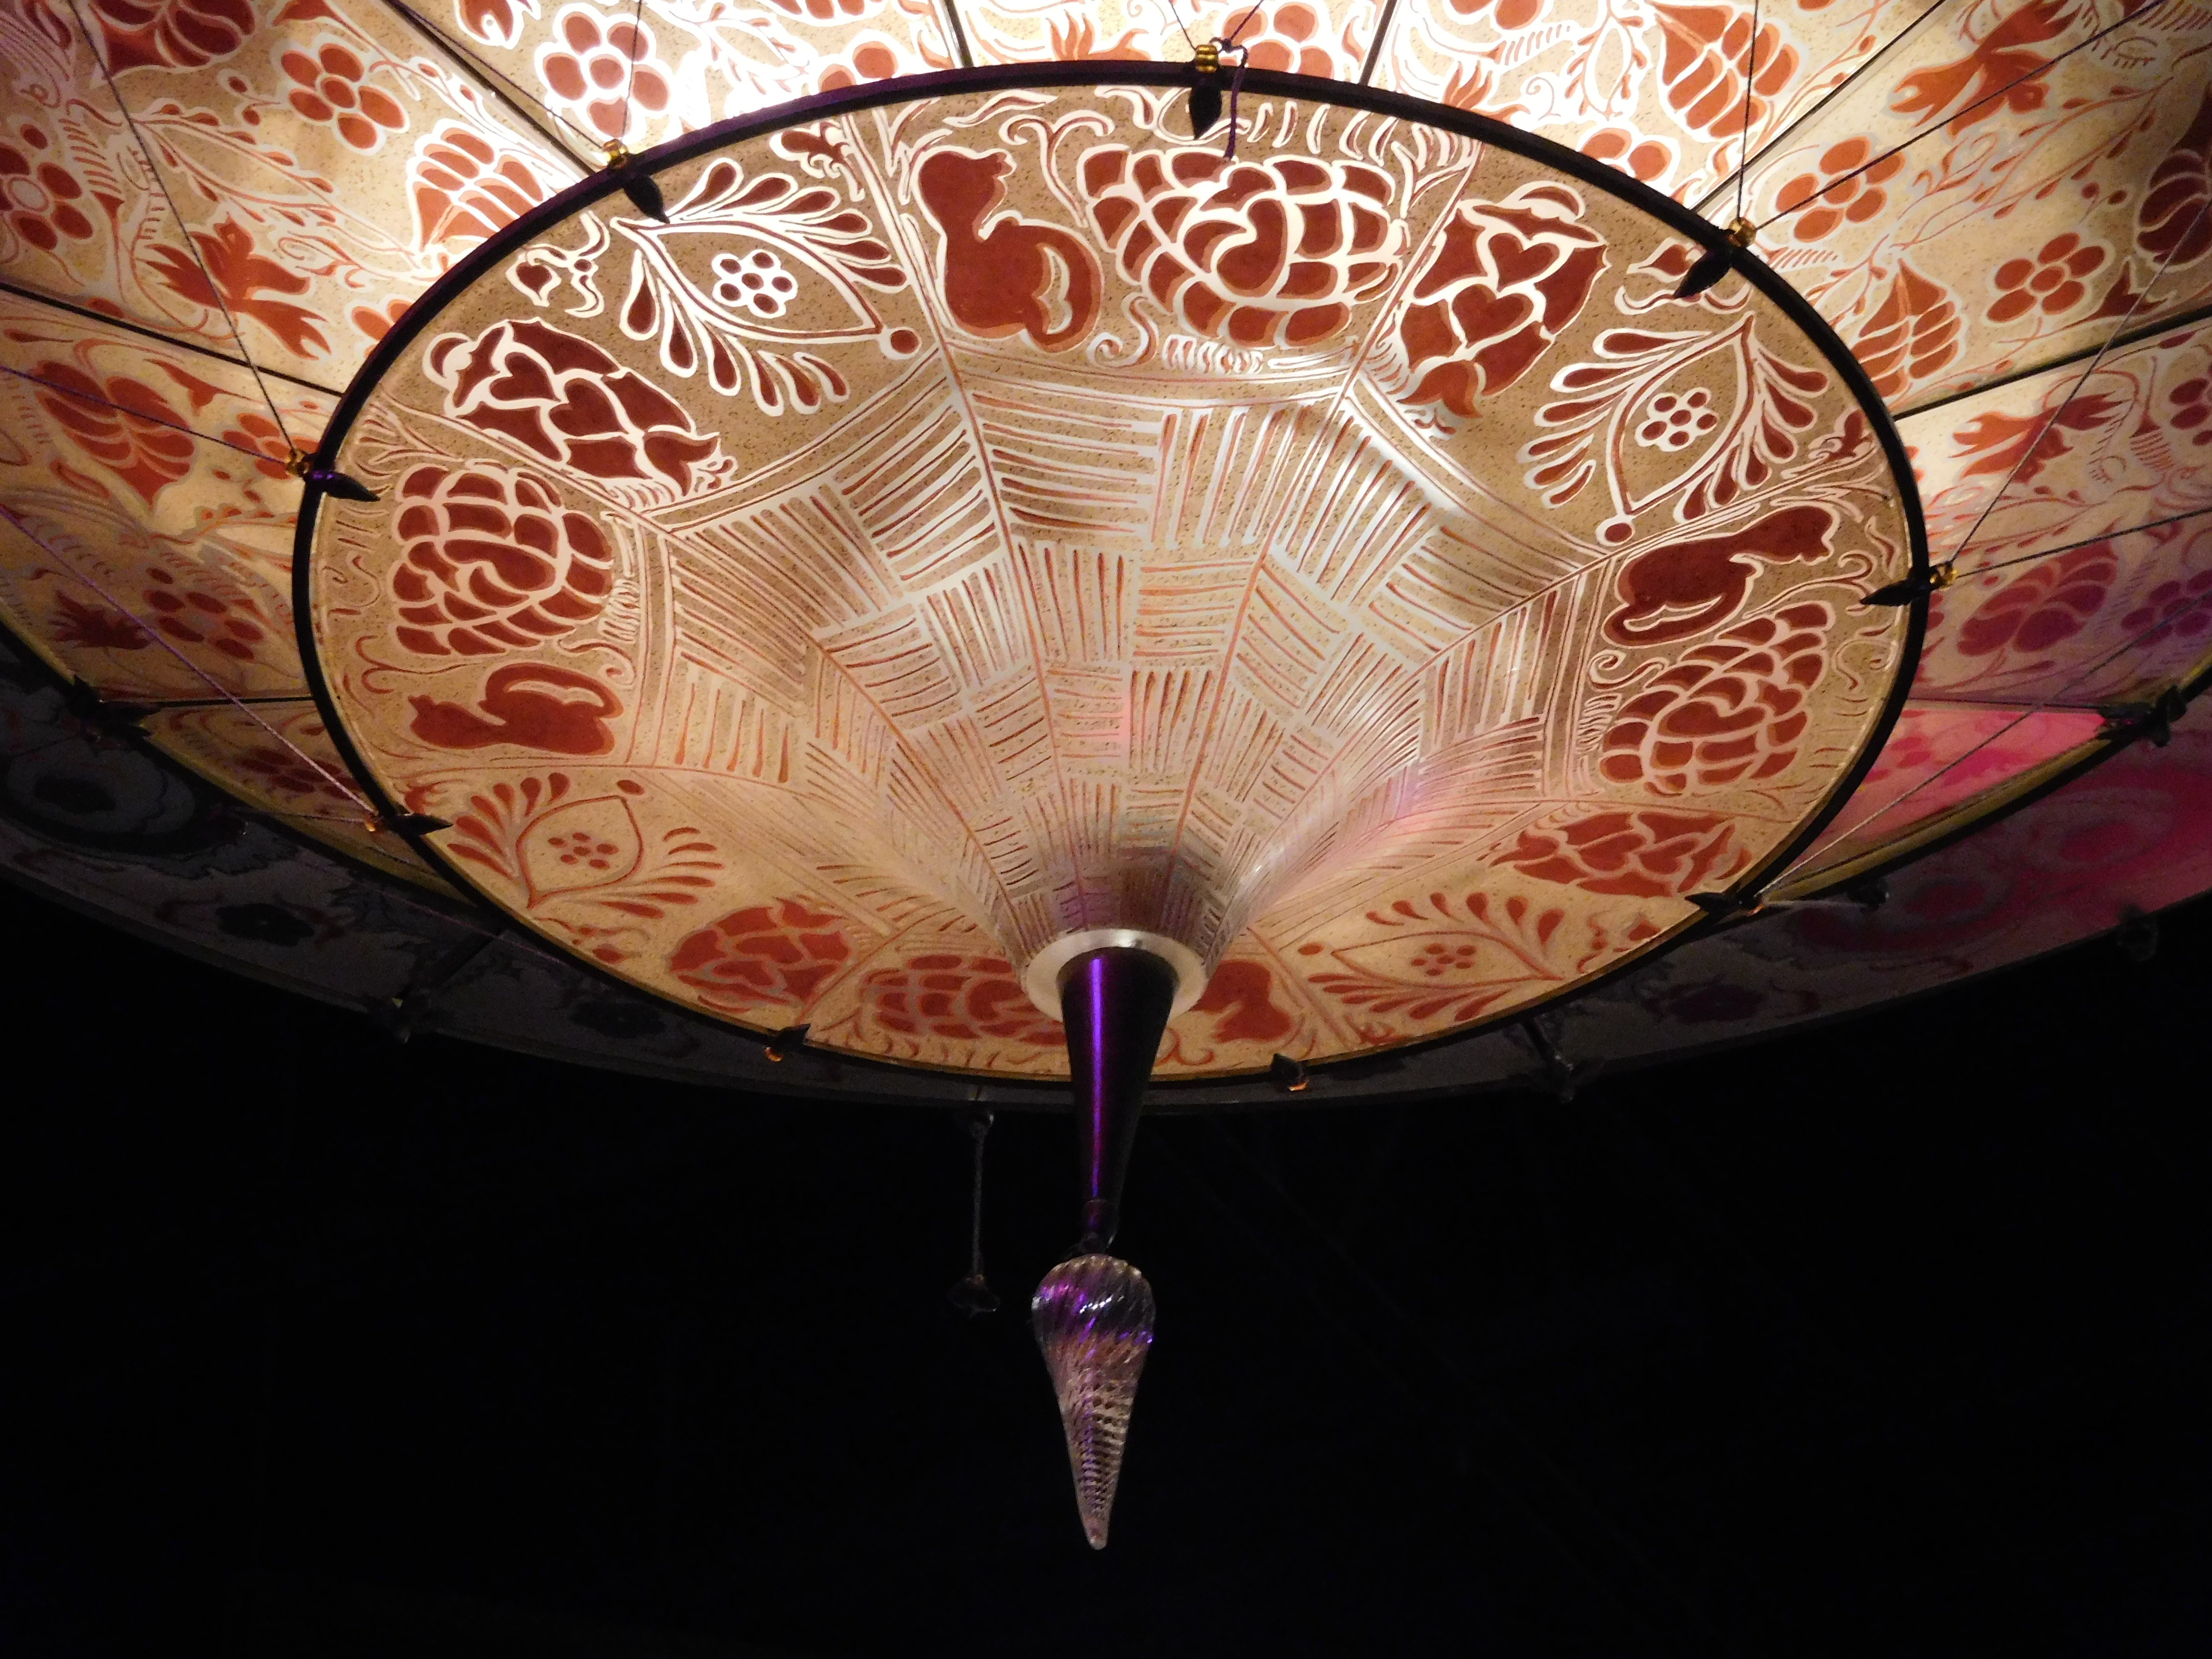
light, glass, decoration, red, color, brown, lamp, lighting, circle, art, symmetry, organ, shape, designs